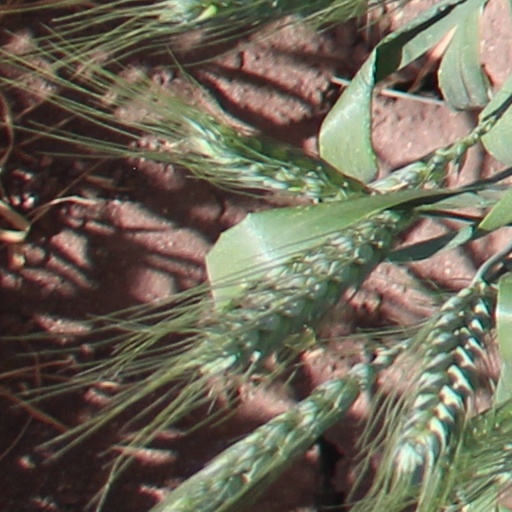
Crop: wheat